Aída Judith León

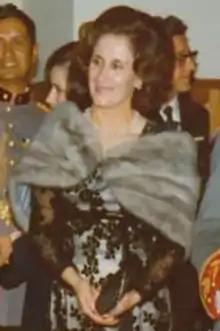
Aída Judith León in 1975

Aída León de Rodríguez, born Aída Judith León Lara (June 23, 1928 – November 20, 2024), was the First Lady of Ecuador to Guillermo Rodríguez, her husband.